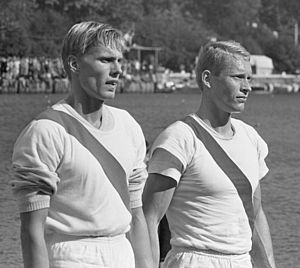
Peter Christiansen (roer)
Peter Christiansen (th.) sammen med Hans Jørgen Boye (1965)
Peter Fich Christiansen er en dansk tidligere roer.